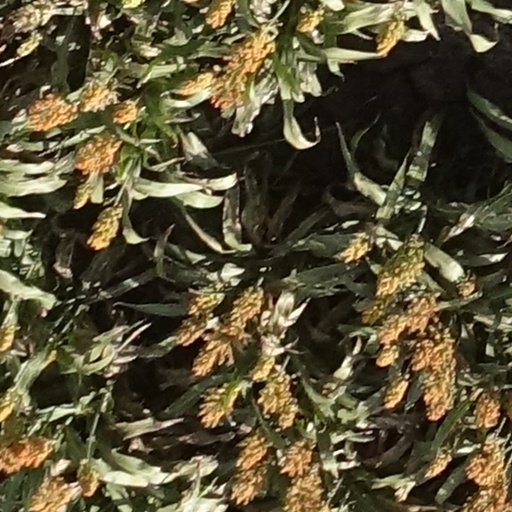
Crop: sorghum